Padilla, Bolivia

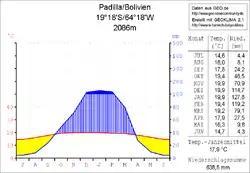

The town is located along Highway 6, southeast by road from Tomina, the provincial capital and 187 kilometres from Sucre. To the east of the town lies the Rio Grande Mascicuri Forest Reserve. The municipality of Padilla has an area of 1617 square kilometres with a population of 12,562 people. The municipality contains 9 subdistricts and 59 settlements.